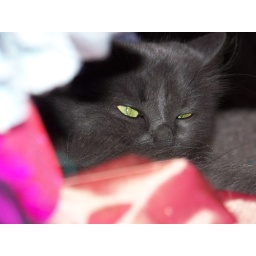
OK, so Pam has hundreds of dollars worth of Silk in the house for the doll clothing...and a cat bed.